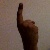
The image shows a hand gesture representing the number 1 in Indian Sign Language.